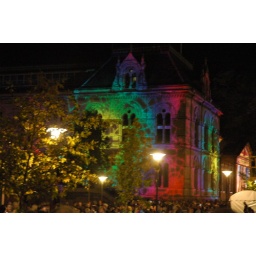
... Picture yourself in a boat on a river, With tangerine trees and marmalade skies